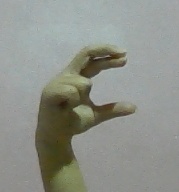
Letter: thal